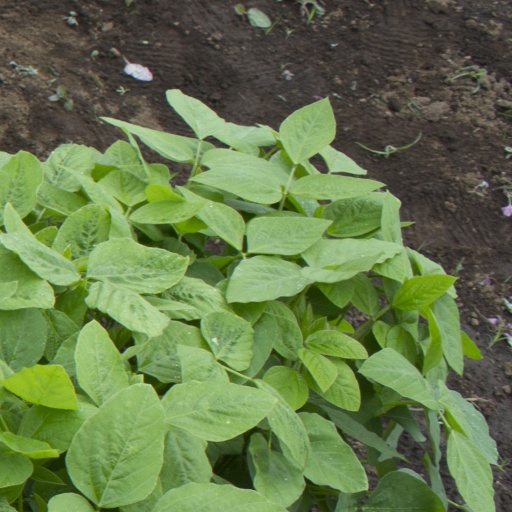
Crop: soybean